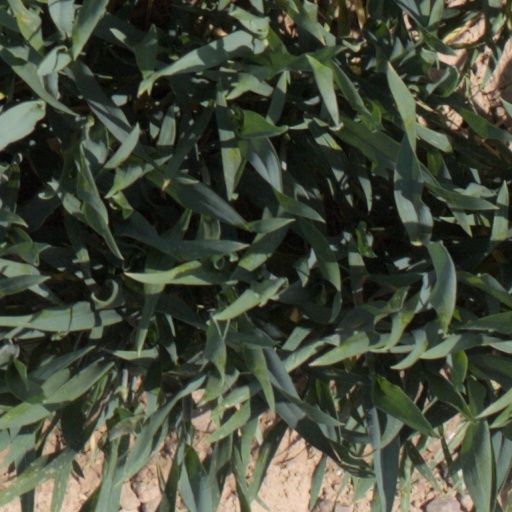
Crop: wheat